National People's Army

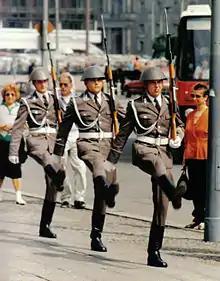
Soldiers of the Guard Regiment Friedrich Engels marching at a changing-of-the-guard ceremony at the on the in East Berlin

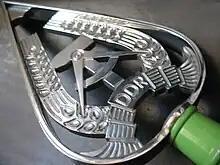
A DDR finial, here for a flag of a Ministry of the Interior (MdI) unit; the NVA had the same in gold.

The German Democratic Republic (DDR) established the National People's Army on 1 March 1956 (six months after the formation of the West German ) from the . This formation culminated years of preparation during which former officers and communist veterans of the Spanish Civil War helped organize and train paramilitary units of the People's Police. Though the NVA featured a German appearance – including uniforms and ceremonies patterned after older German military traditions – its doctrine and structure showed the strong influence of the Soviet Armed Forces.